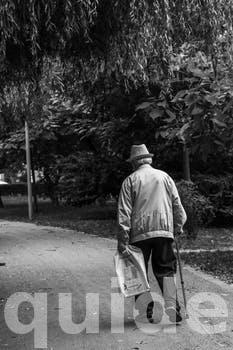
Label: Watermark